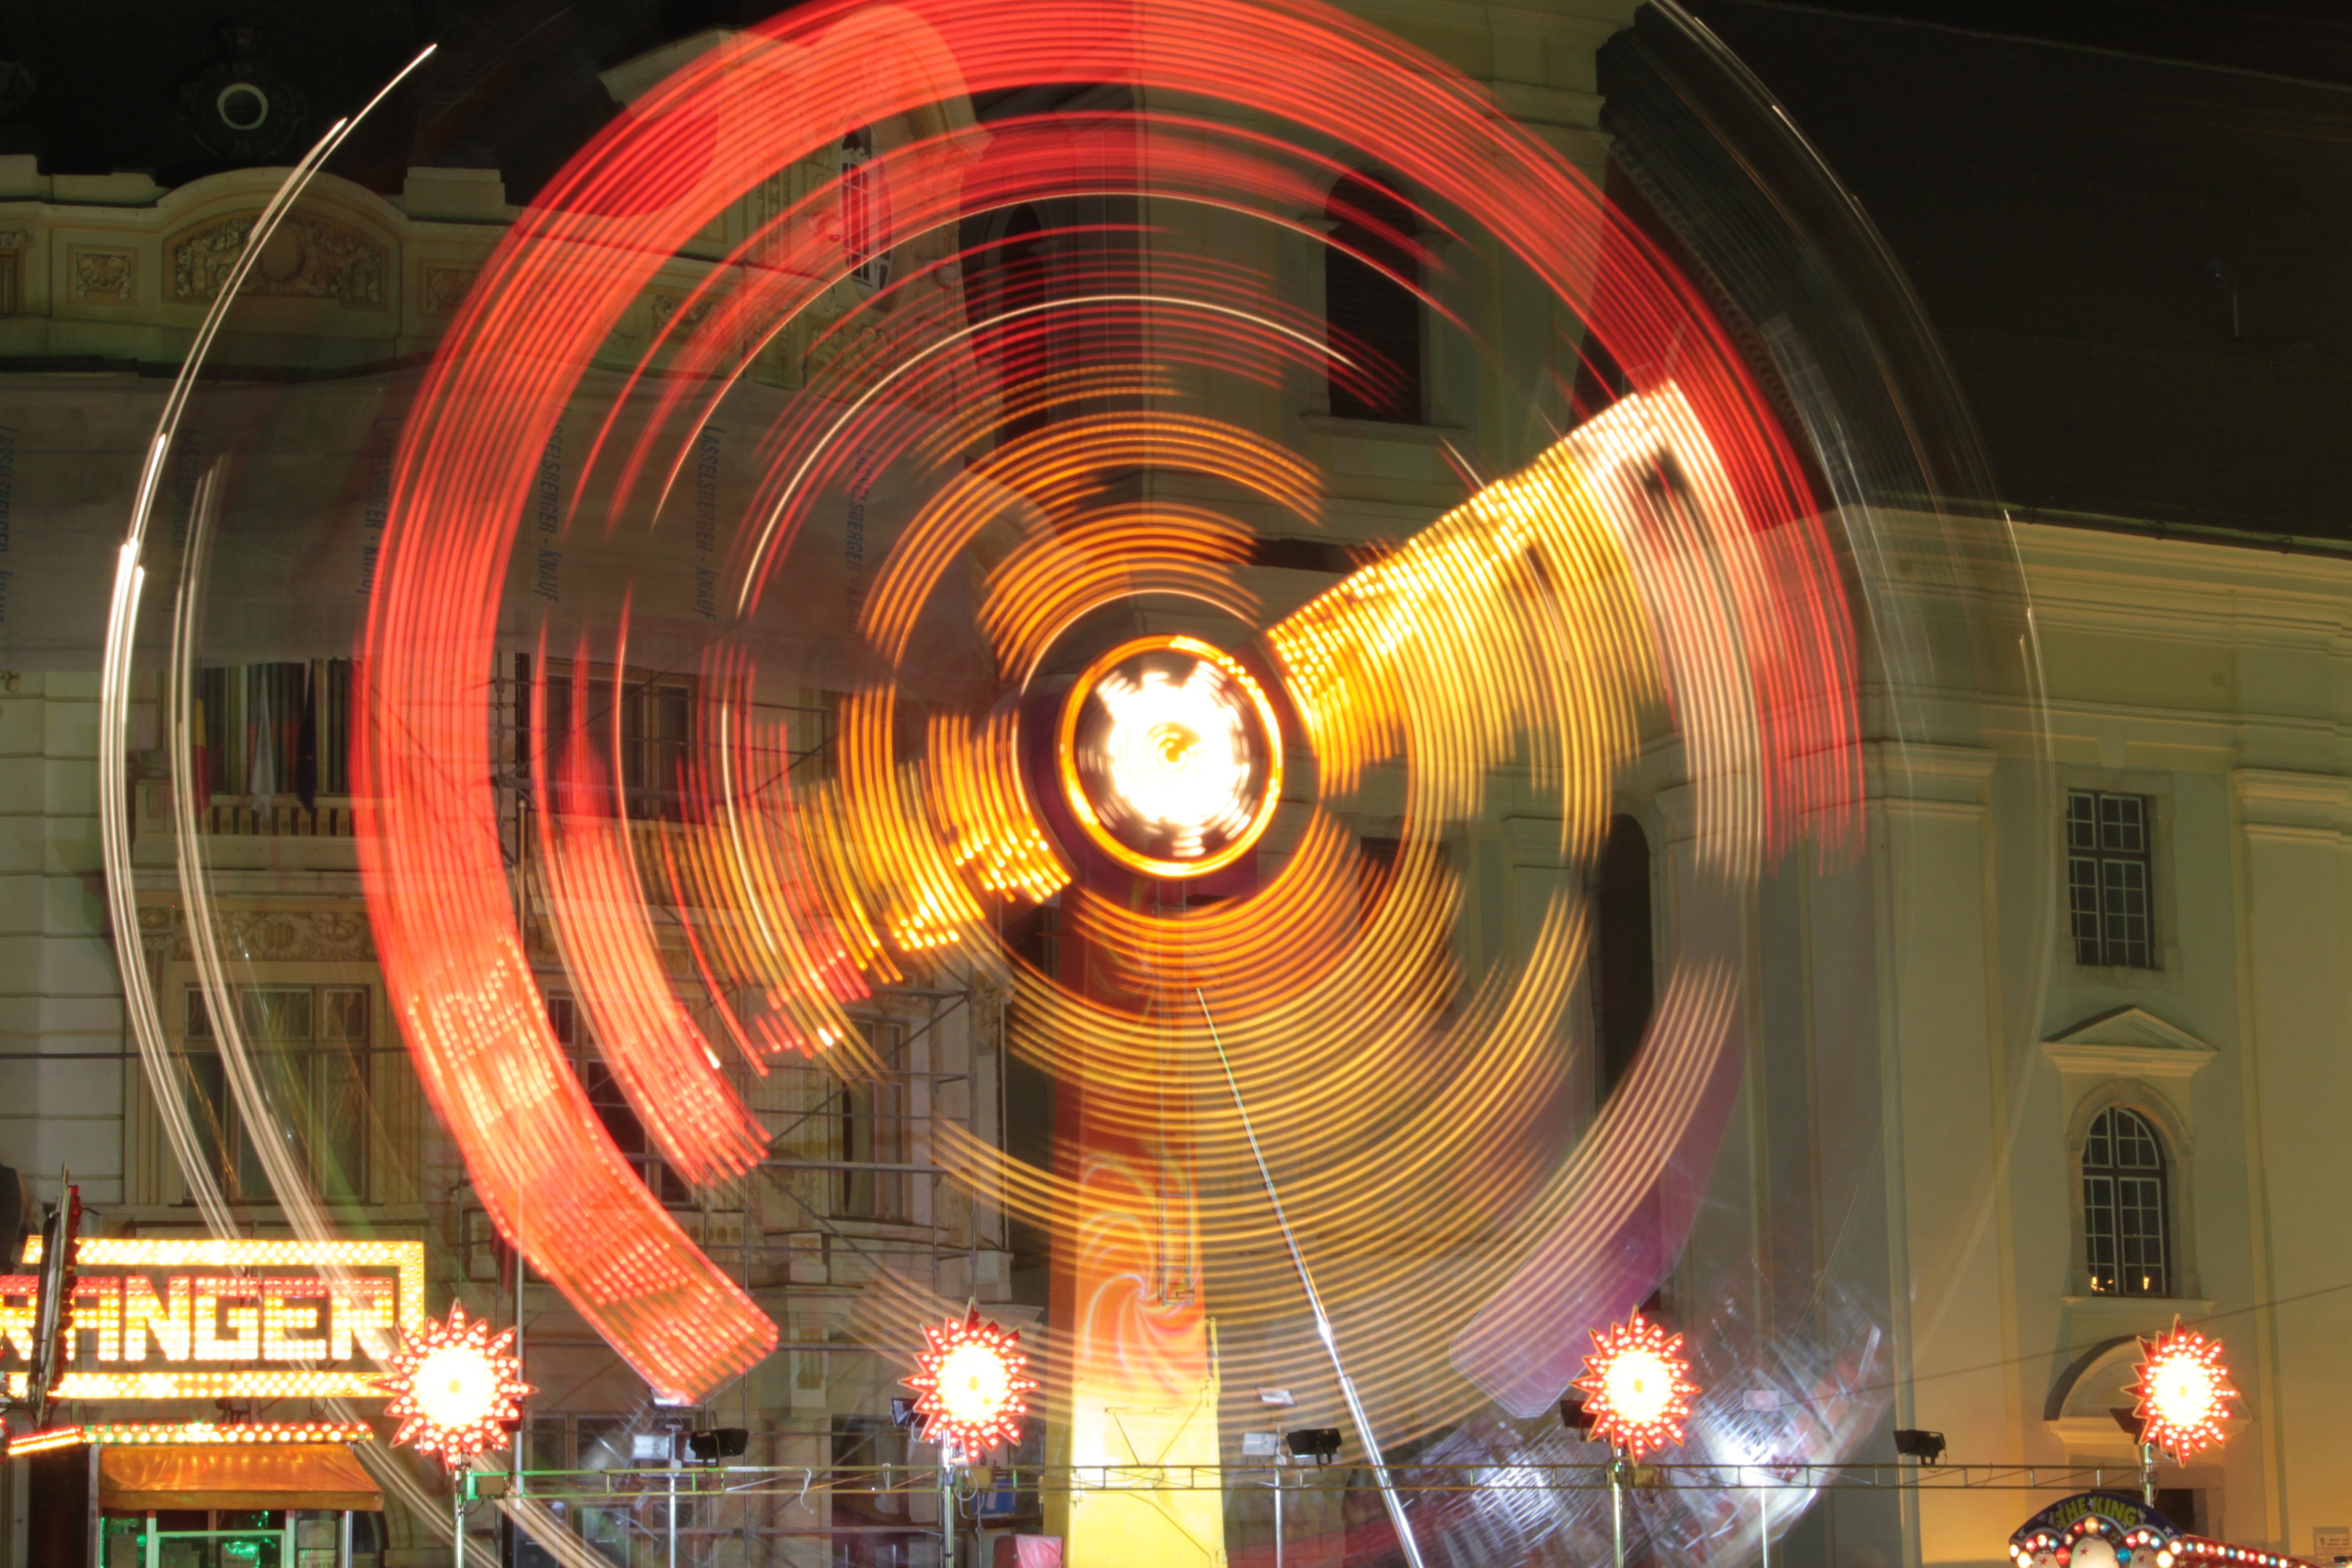
light, night, orange, color, ride, carousel, colorful, lighting, neon light, festival, lights, fun, funny, tourist attraction, folk festival, year market, carnies, kettenkarussel, neon lighting